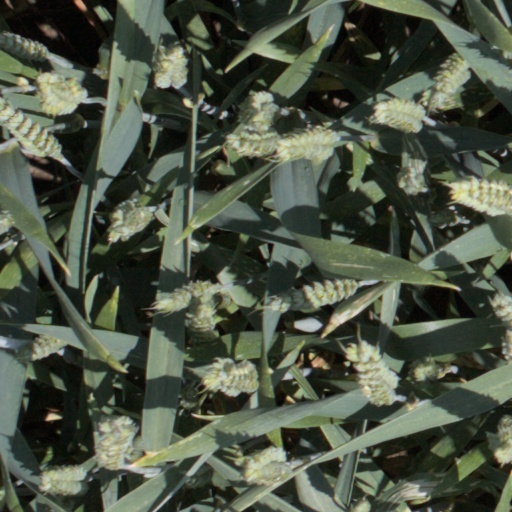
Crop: wheat